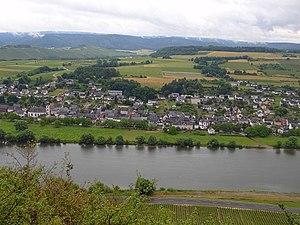
Brauneberg est une municipalité allemande située dans le land de Rhénanie-Palatinat et l'arrondissement de Bernkastel-Wittlich.